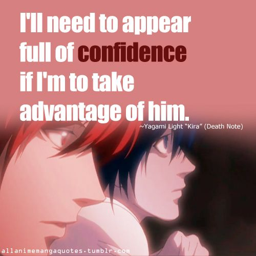
the source of quotes & comic book genre quotes : photo